House of Iljo and Strezo Cubalevski

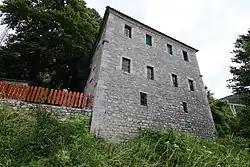

The House of Iljo and Strezo Cubalevski is a historical house in Galičnik that is listed as Cultural heritage of North Macedonia. It is in ownership of one branch of the family of Cubalevski.